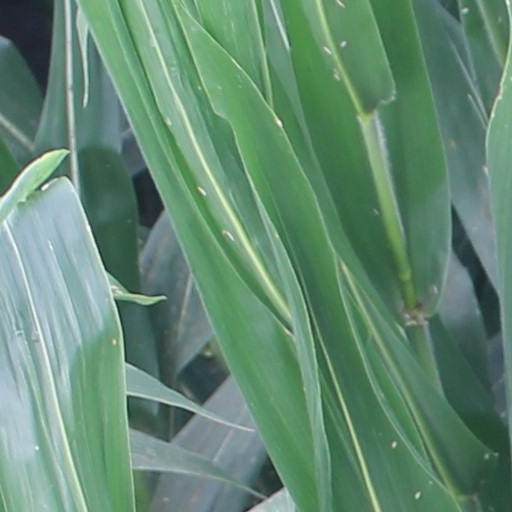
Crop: maize; corn